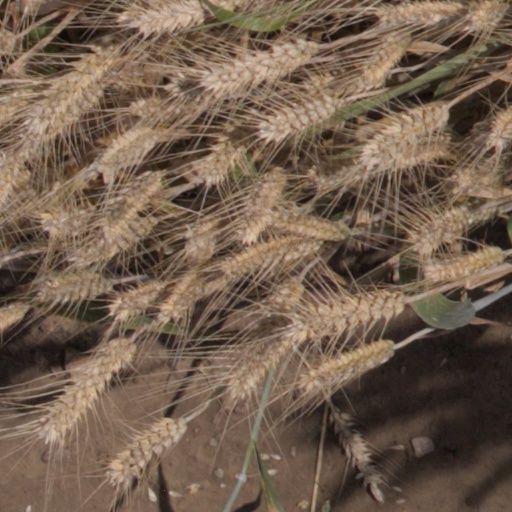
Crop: wheat